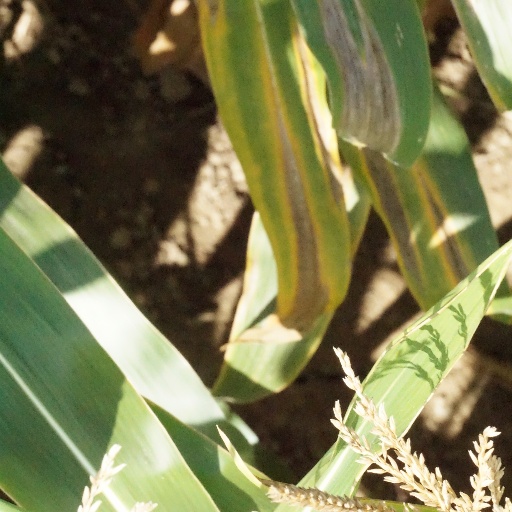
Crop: maize; corn